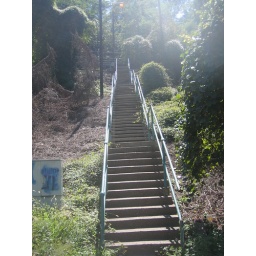
Stairway up from our Alexis street house in &amp;quot;the run&amp;quot; in Pittsburgh's Greenfield neighborhood.